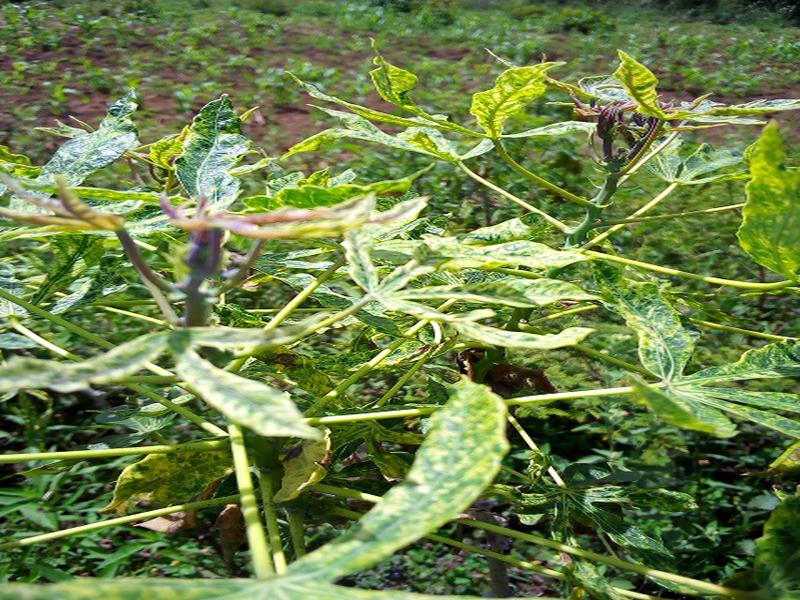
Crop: cassava
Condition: green_mottle